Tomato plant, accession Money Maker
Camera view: vertical (180 deg); turntable rotation: 270 degrees
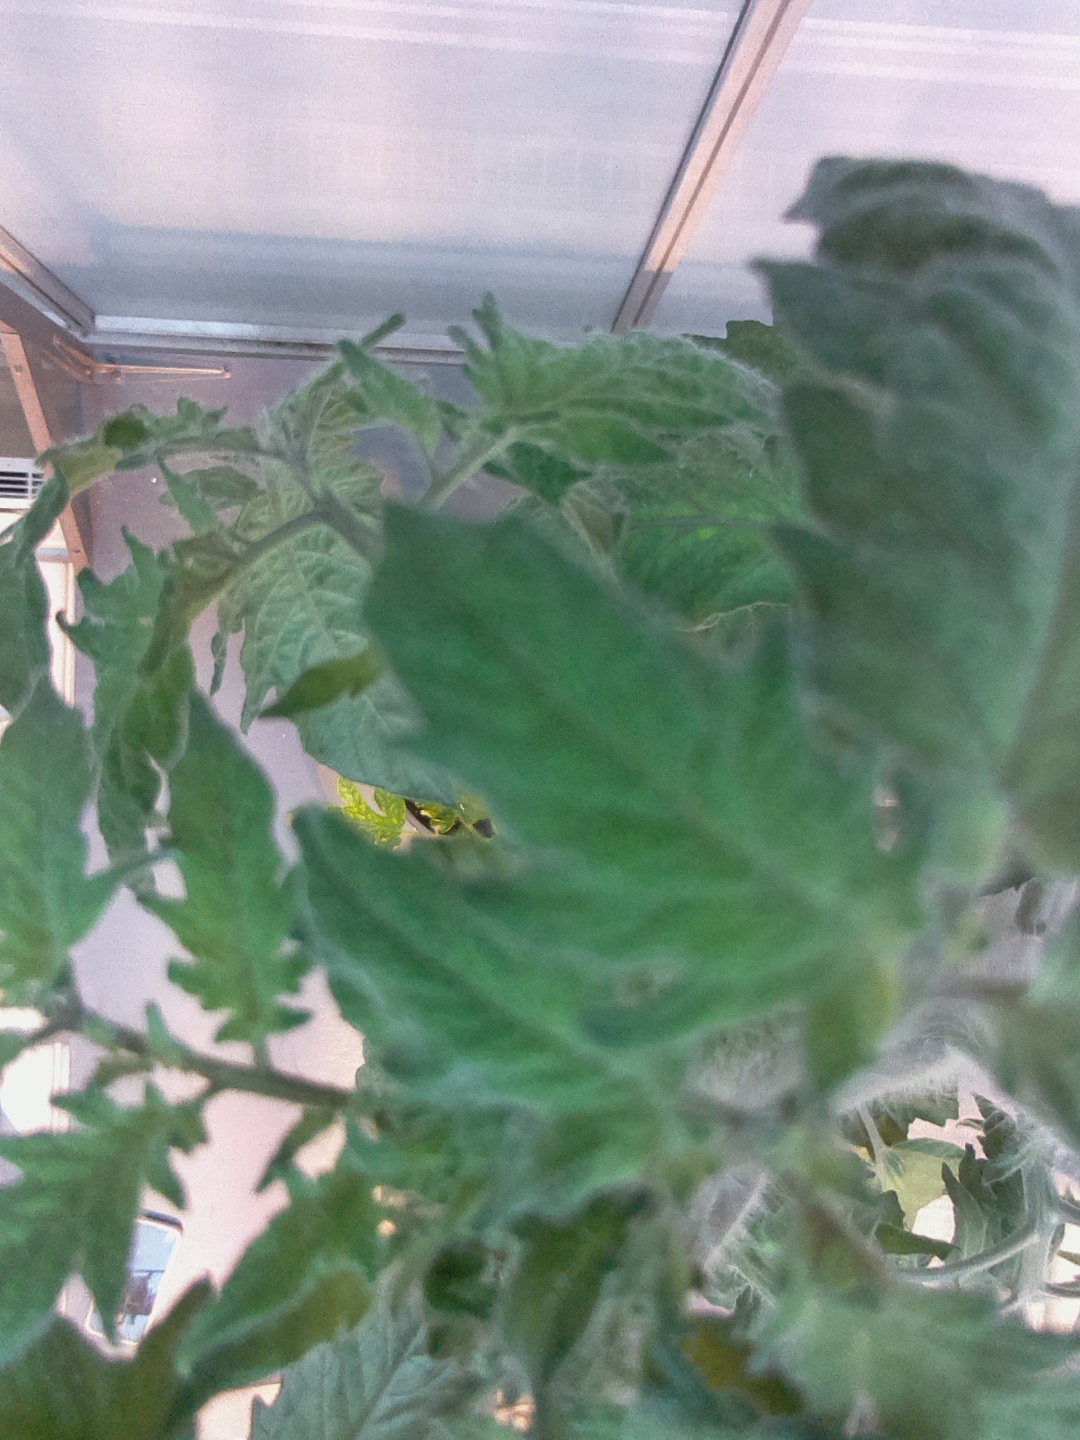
BBCH growth stage 70: Fruits at the main stem or branches visibles